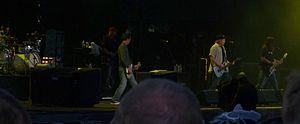
The Offspring, ou simplement Offspring, est un groupe de punk rock américain, originaire du Comté d'Orange, en Californie. Constitué en 1984, le groupe est actuellement formé de Dexter Holland au chant et à la guitare rythmique, Todd Morse à la basse, Noodles à la guitare solo, et Pete Parada à la batterie.